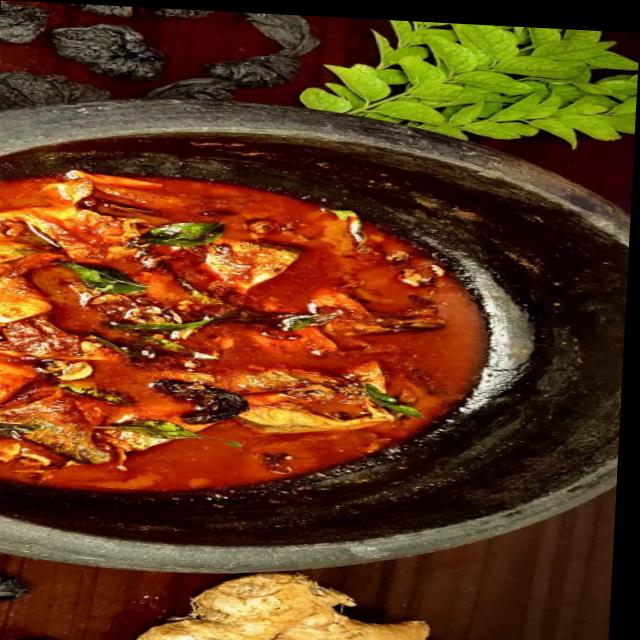
Dish: fish_curry